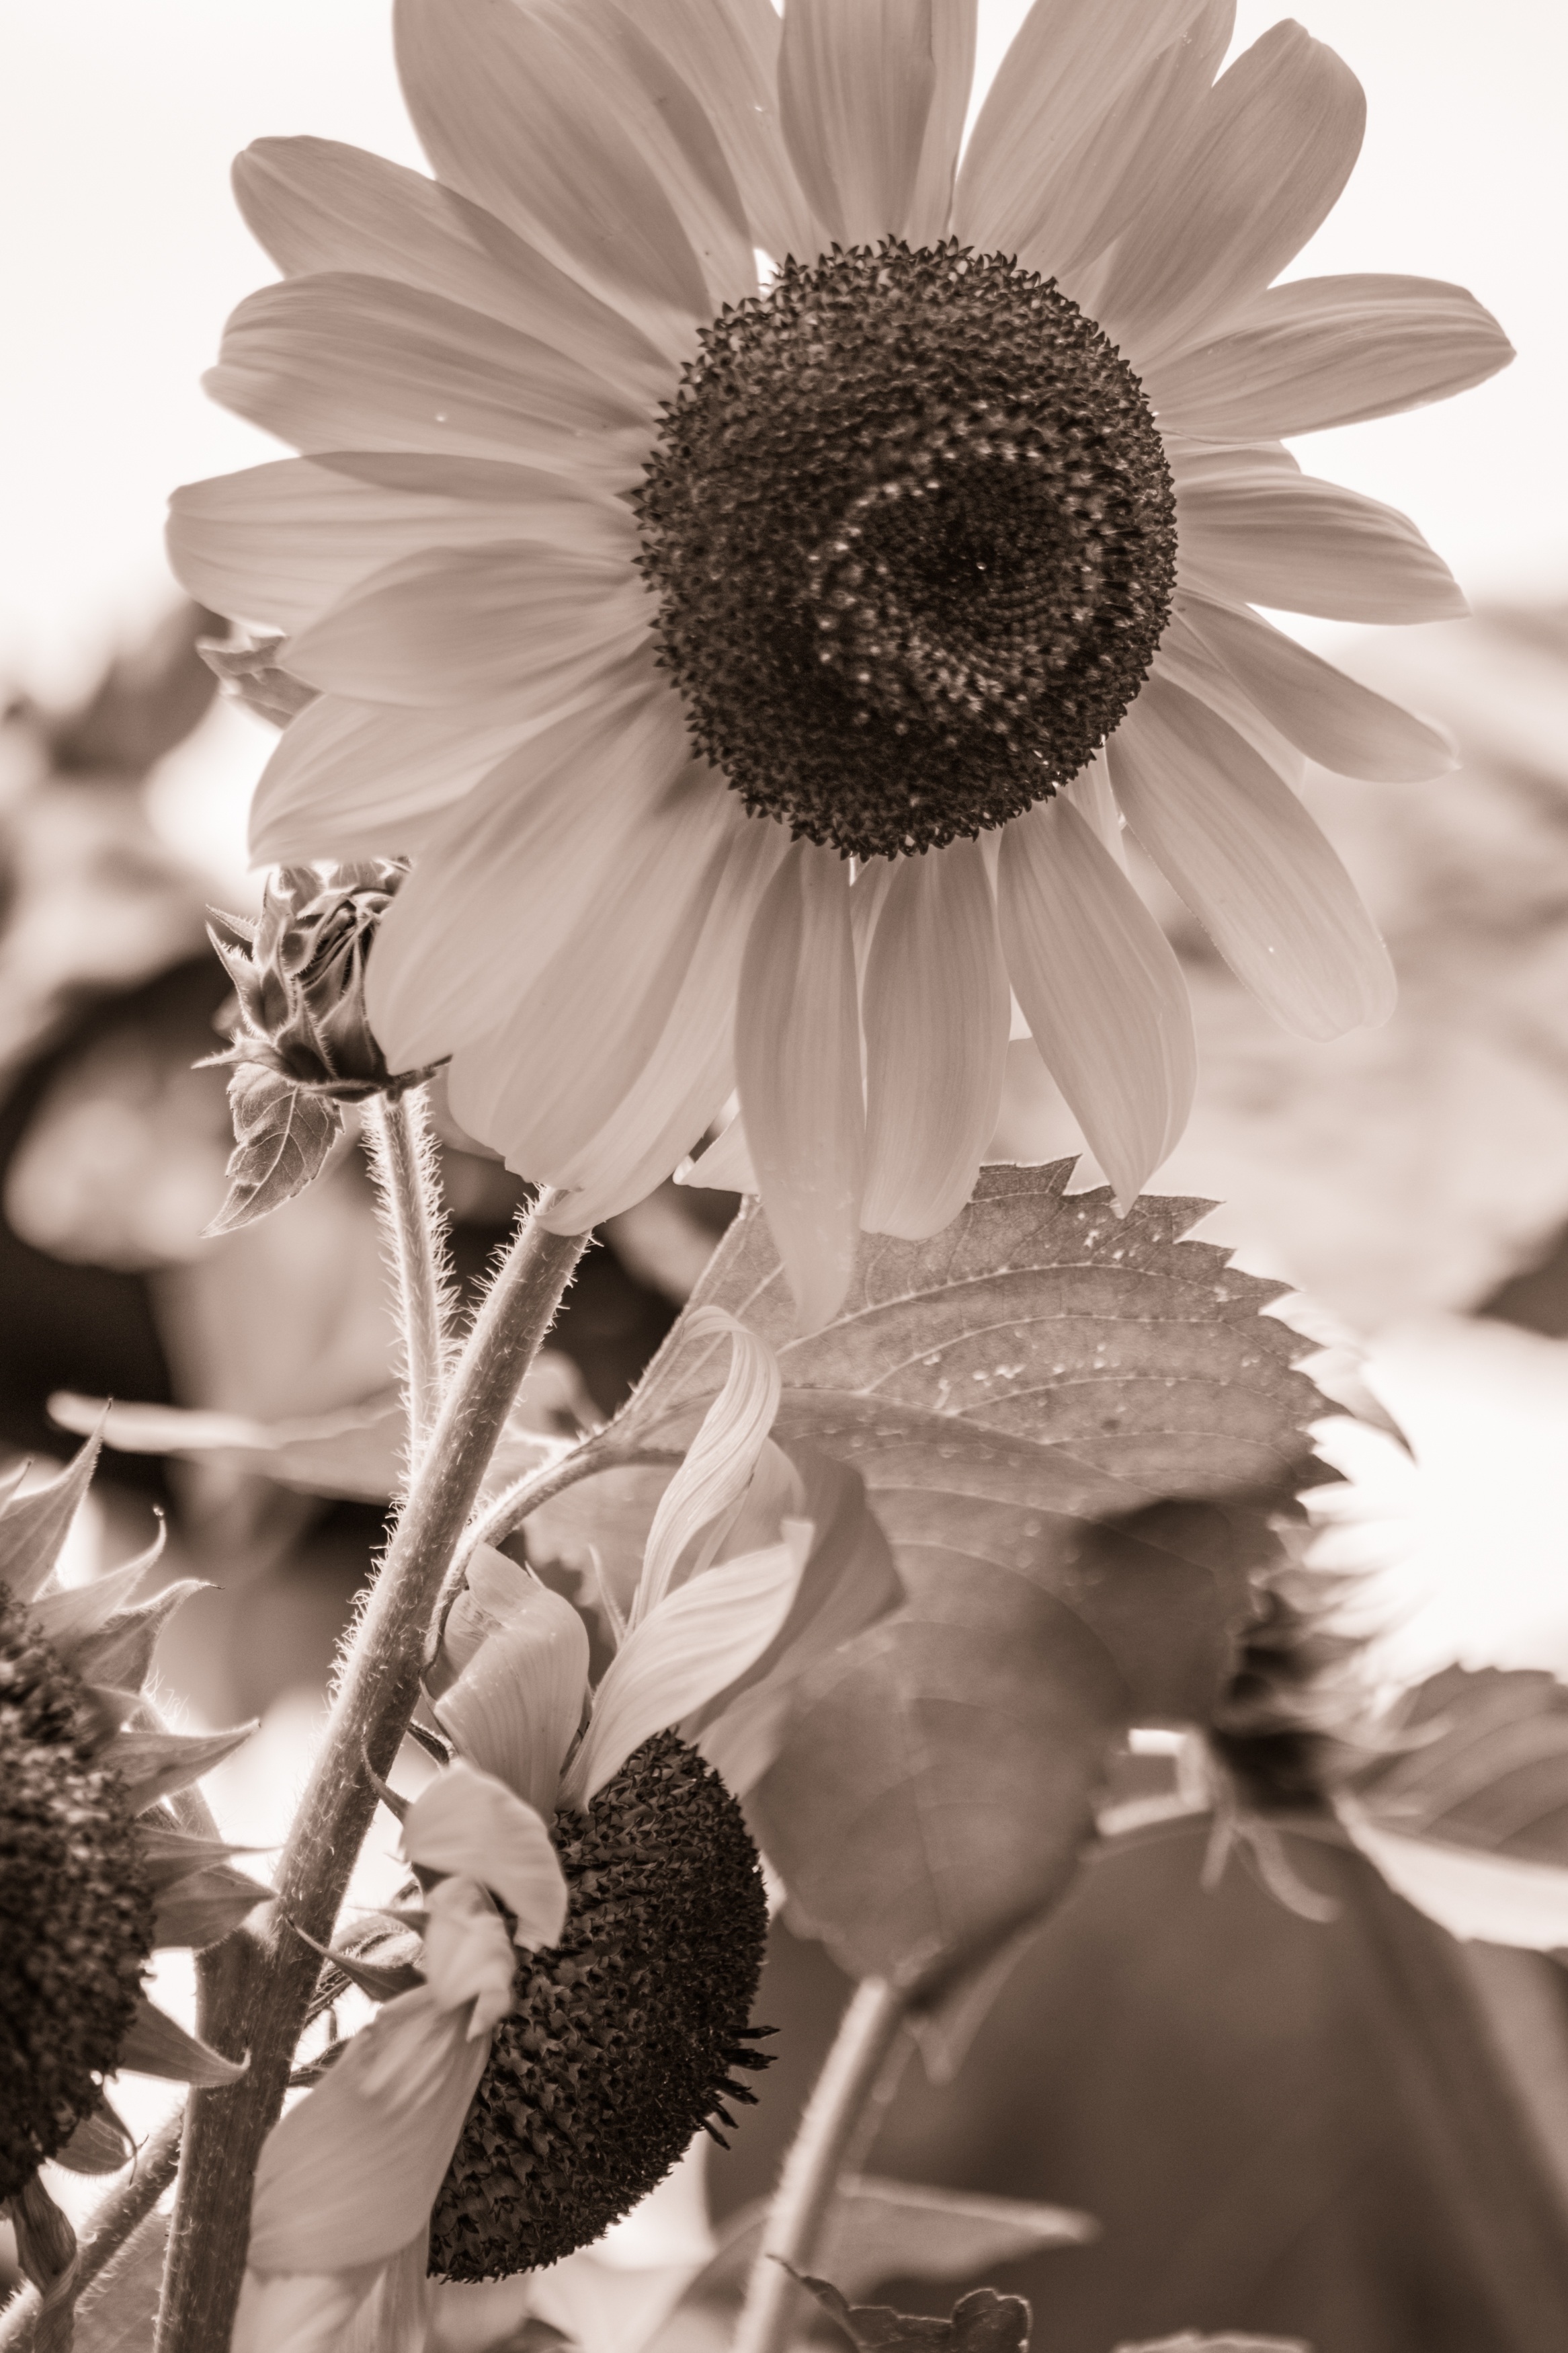
blossom, black and white, plant, white, photography, flower, petal, bloom, macro, black, monochrome, close, flora, sepia, sun flower, flowering plant, daisy family, helianthus annuus, monochrome photography, land plant